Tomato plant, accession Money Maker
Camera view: tilt-top (135 deg); turntable rotation: 240 degrees
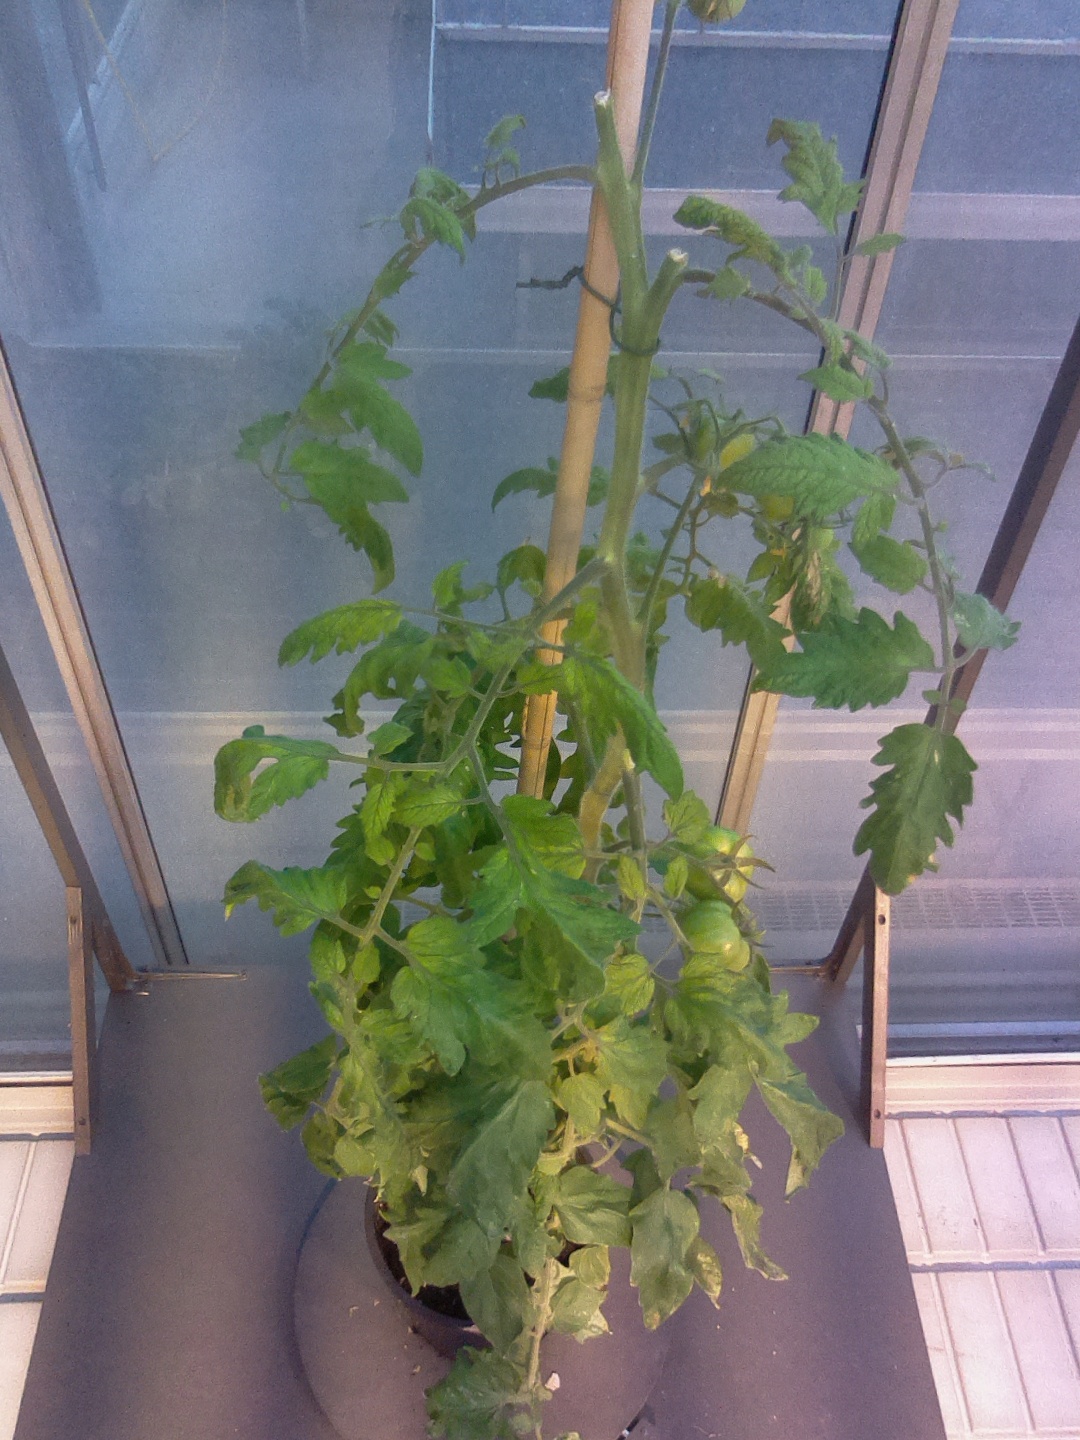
BBCH growth stage 79: 90% -100% of final fruit size